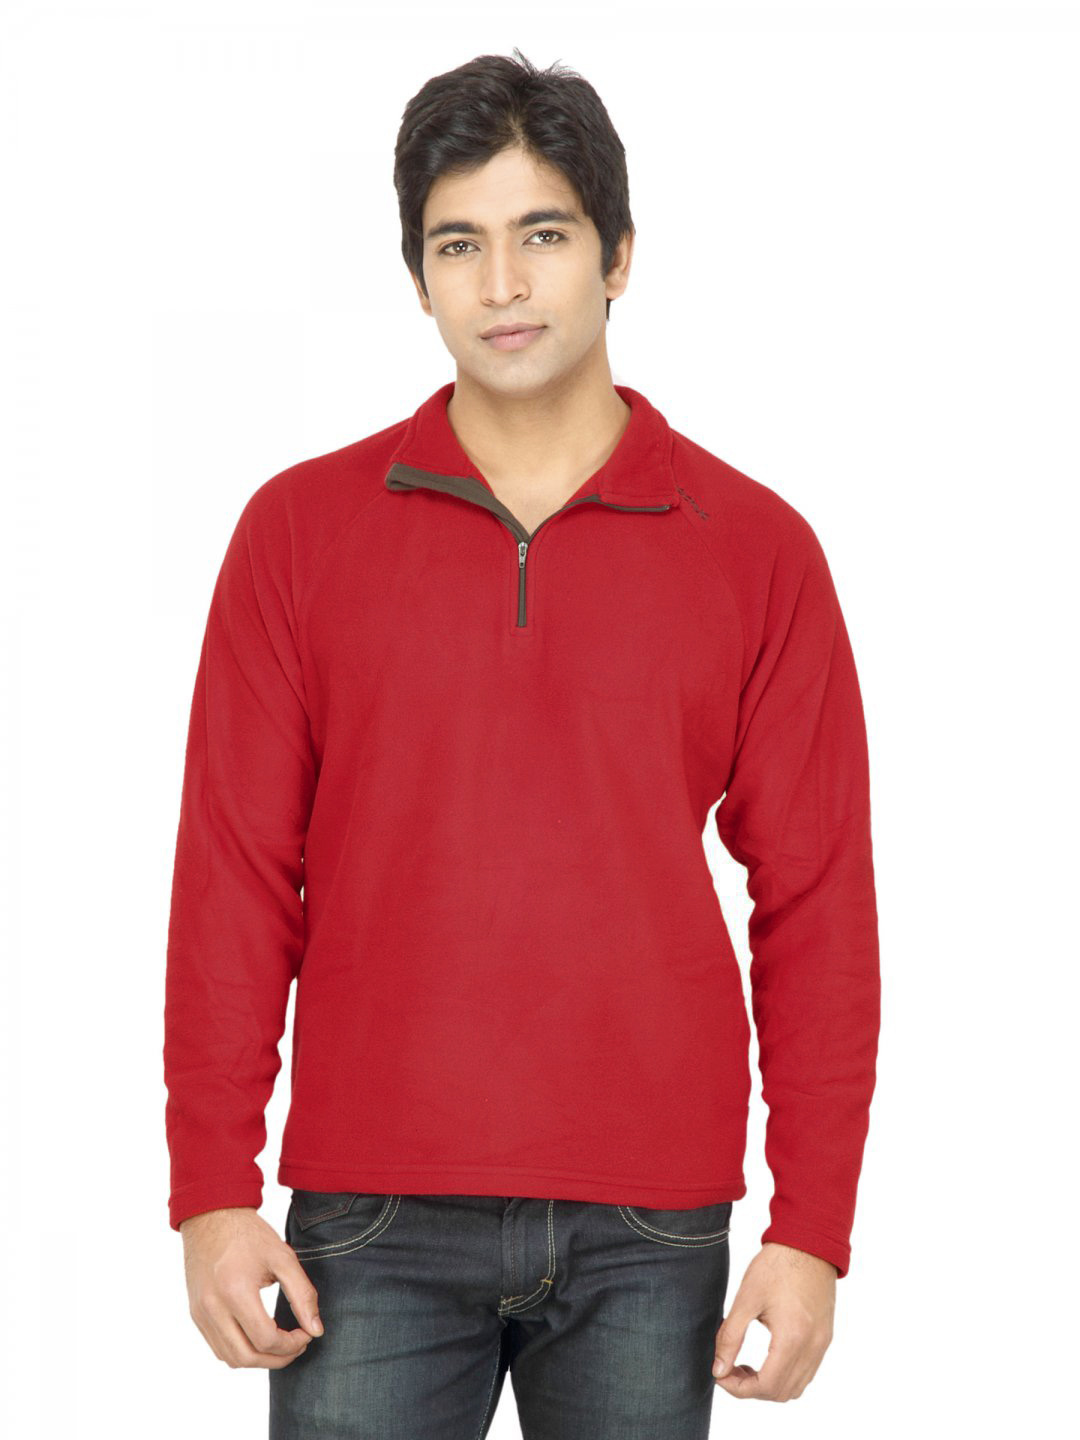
Quechua Men Fleece Red Sweatshirt
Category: Apparel / Topwear / Sweatshirts
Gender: Men
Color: Red
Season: Fall 2011
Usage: Casual